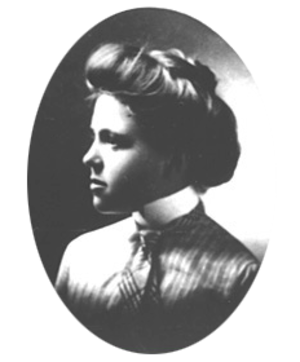
Irma Levasseur, première femme médecin canadienne-française.
Cet article traite des événements qui se sont produits durant l'année 1900 au Québec.